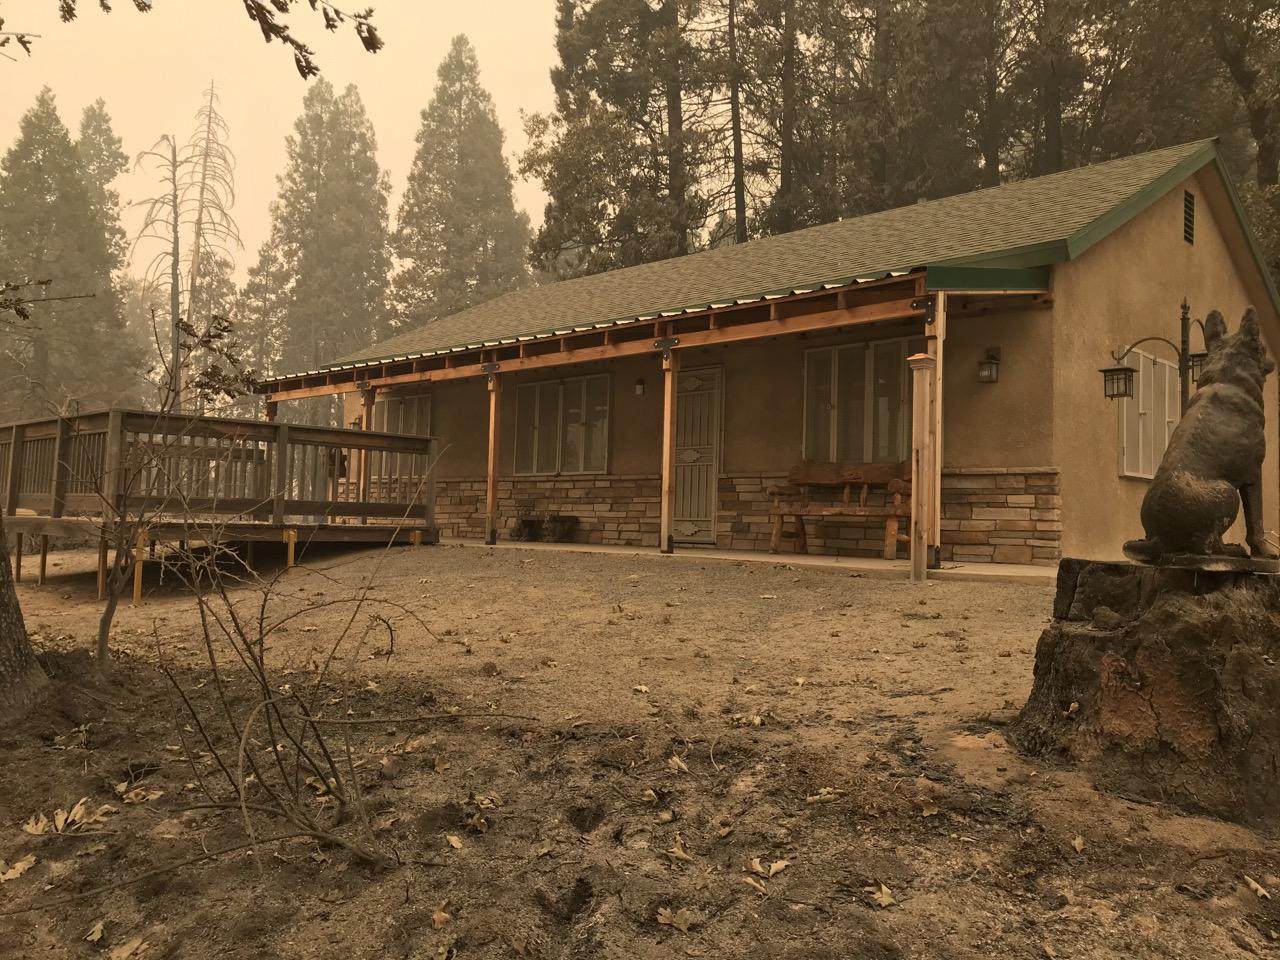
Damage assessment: no_damage